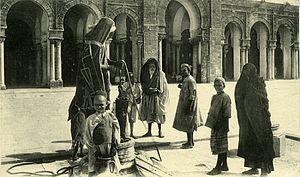
Tunisie
La Grande Mosquée de Kairouan, également appelée mosquée Oqba Ibn Nafi en souvenir de son fondateur Oqba Ibn Nafi, est l'une des principales mosquées de Tunisie située à Kairouan. Historiquement première métropole musulmane du Maghreb, Kairouan, dont l'apogée sur les plans politique et intellectuel se situe au IXᵉ siècle, est réputée comme étant le centre spirituel et religieux de la Tunisie ; elle est aussi parfois considérée comme la quatrième ville sainte de l'islam sunnite.